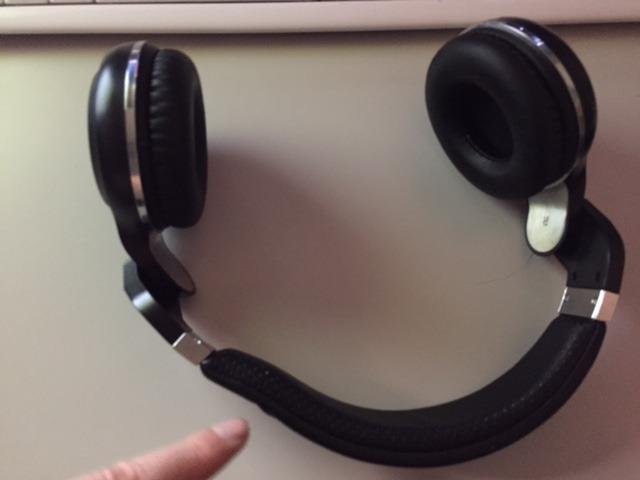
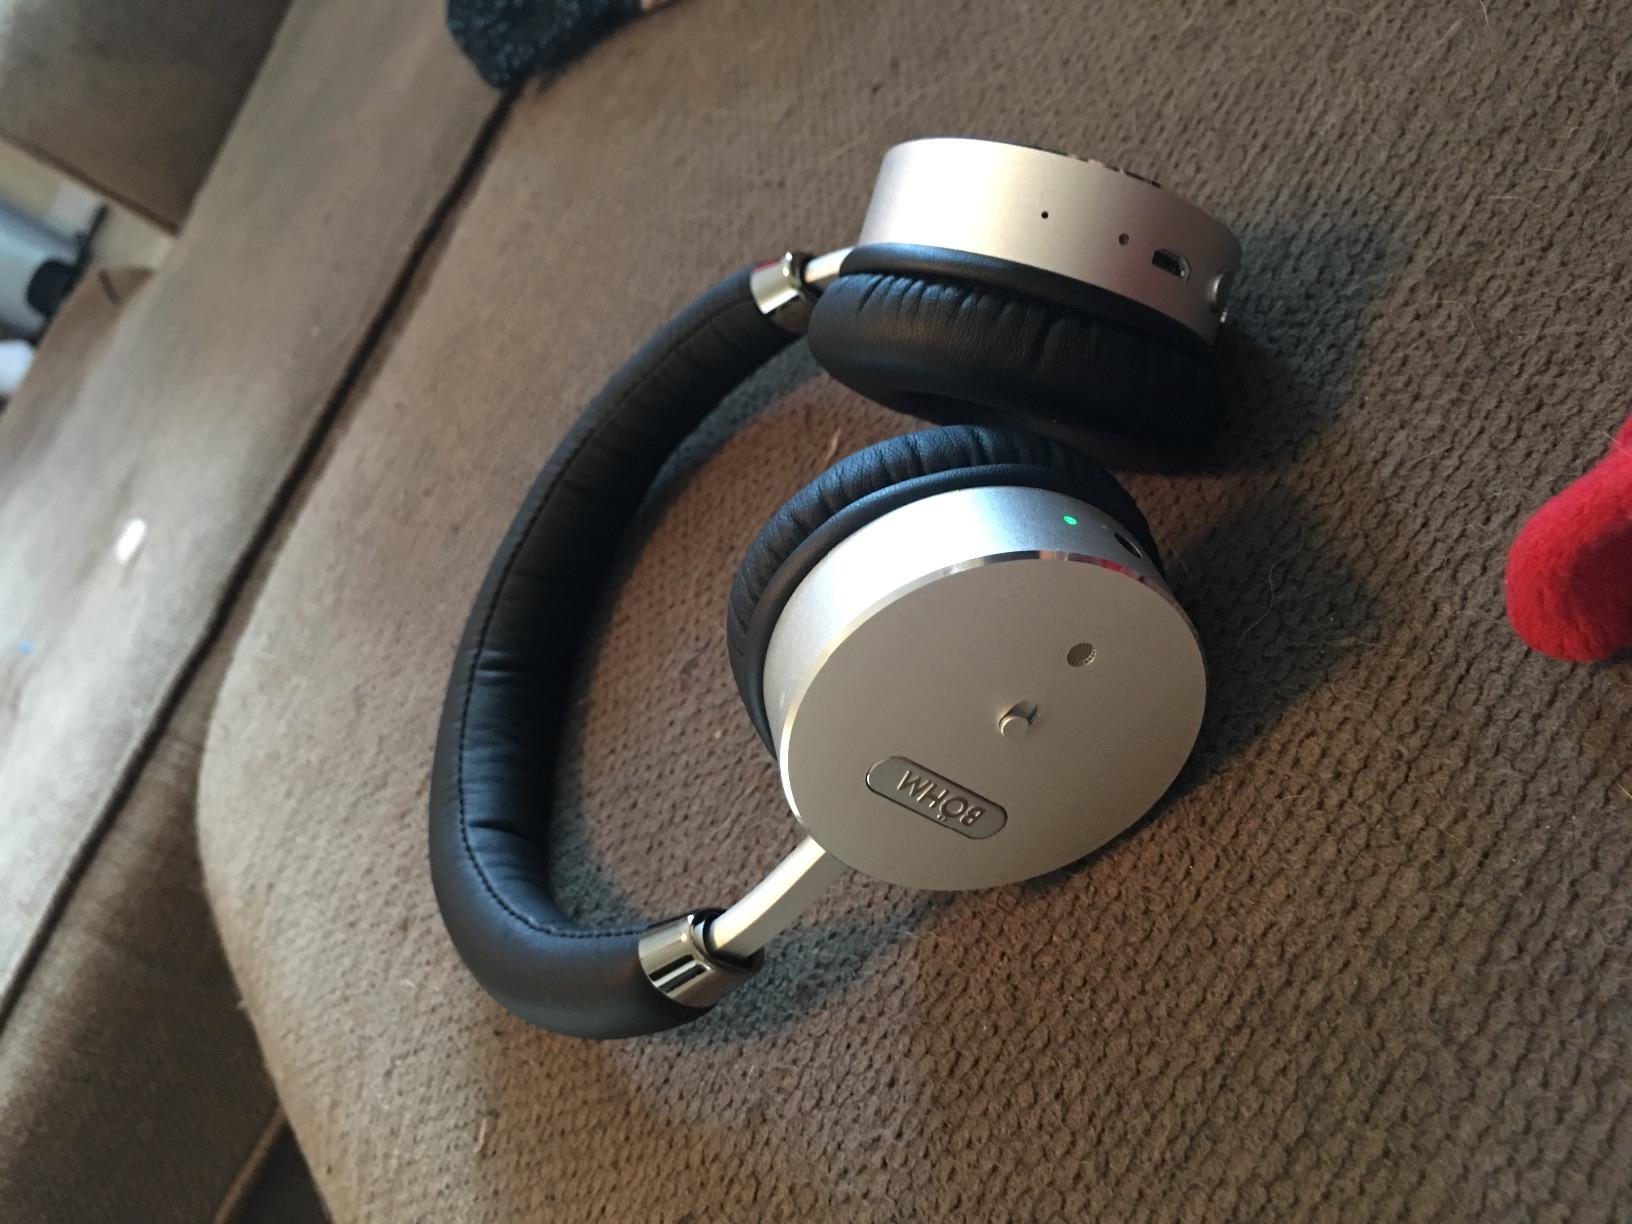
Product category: headphones
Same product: no